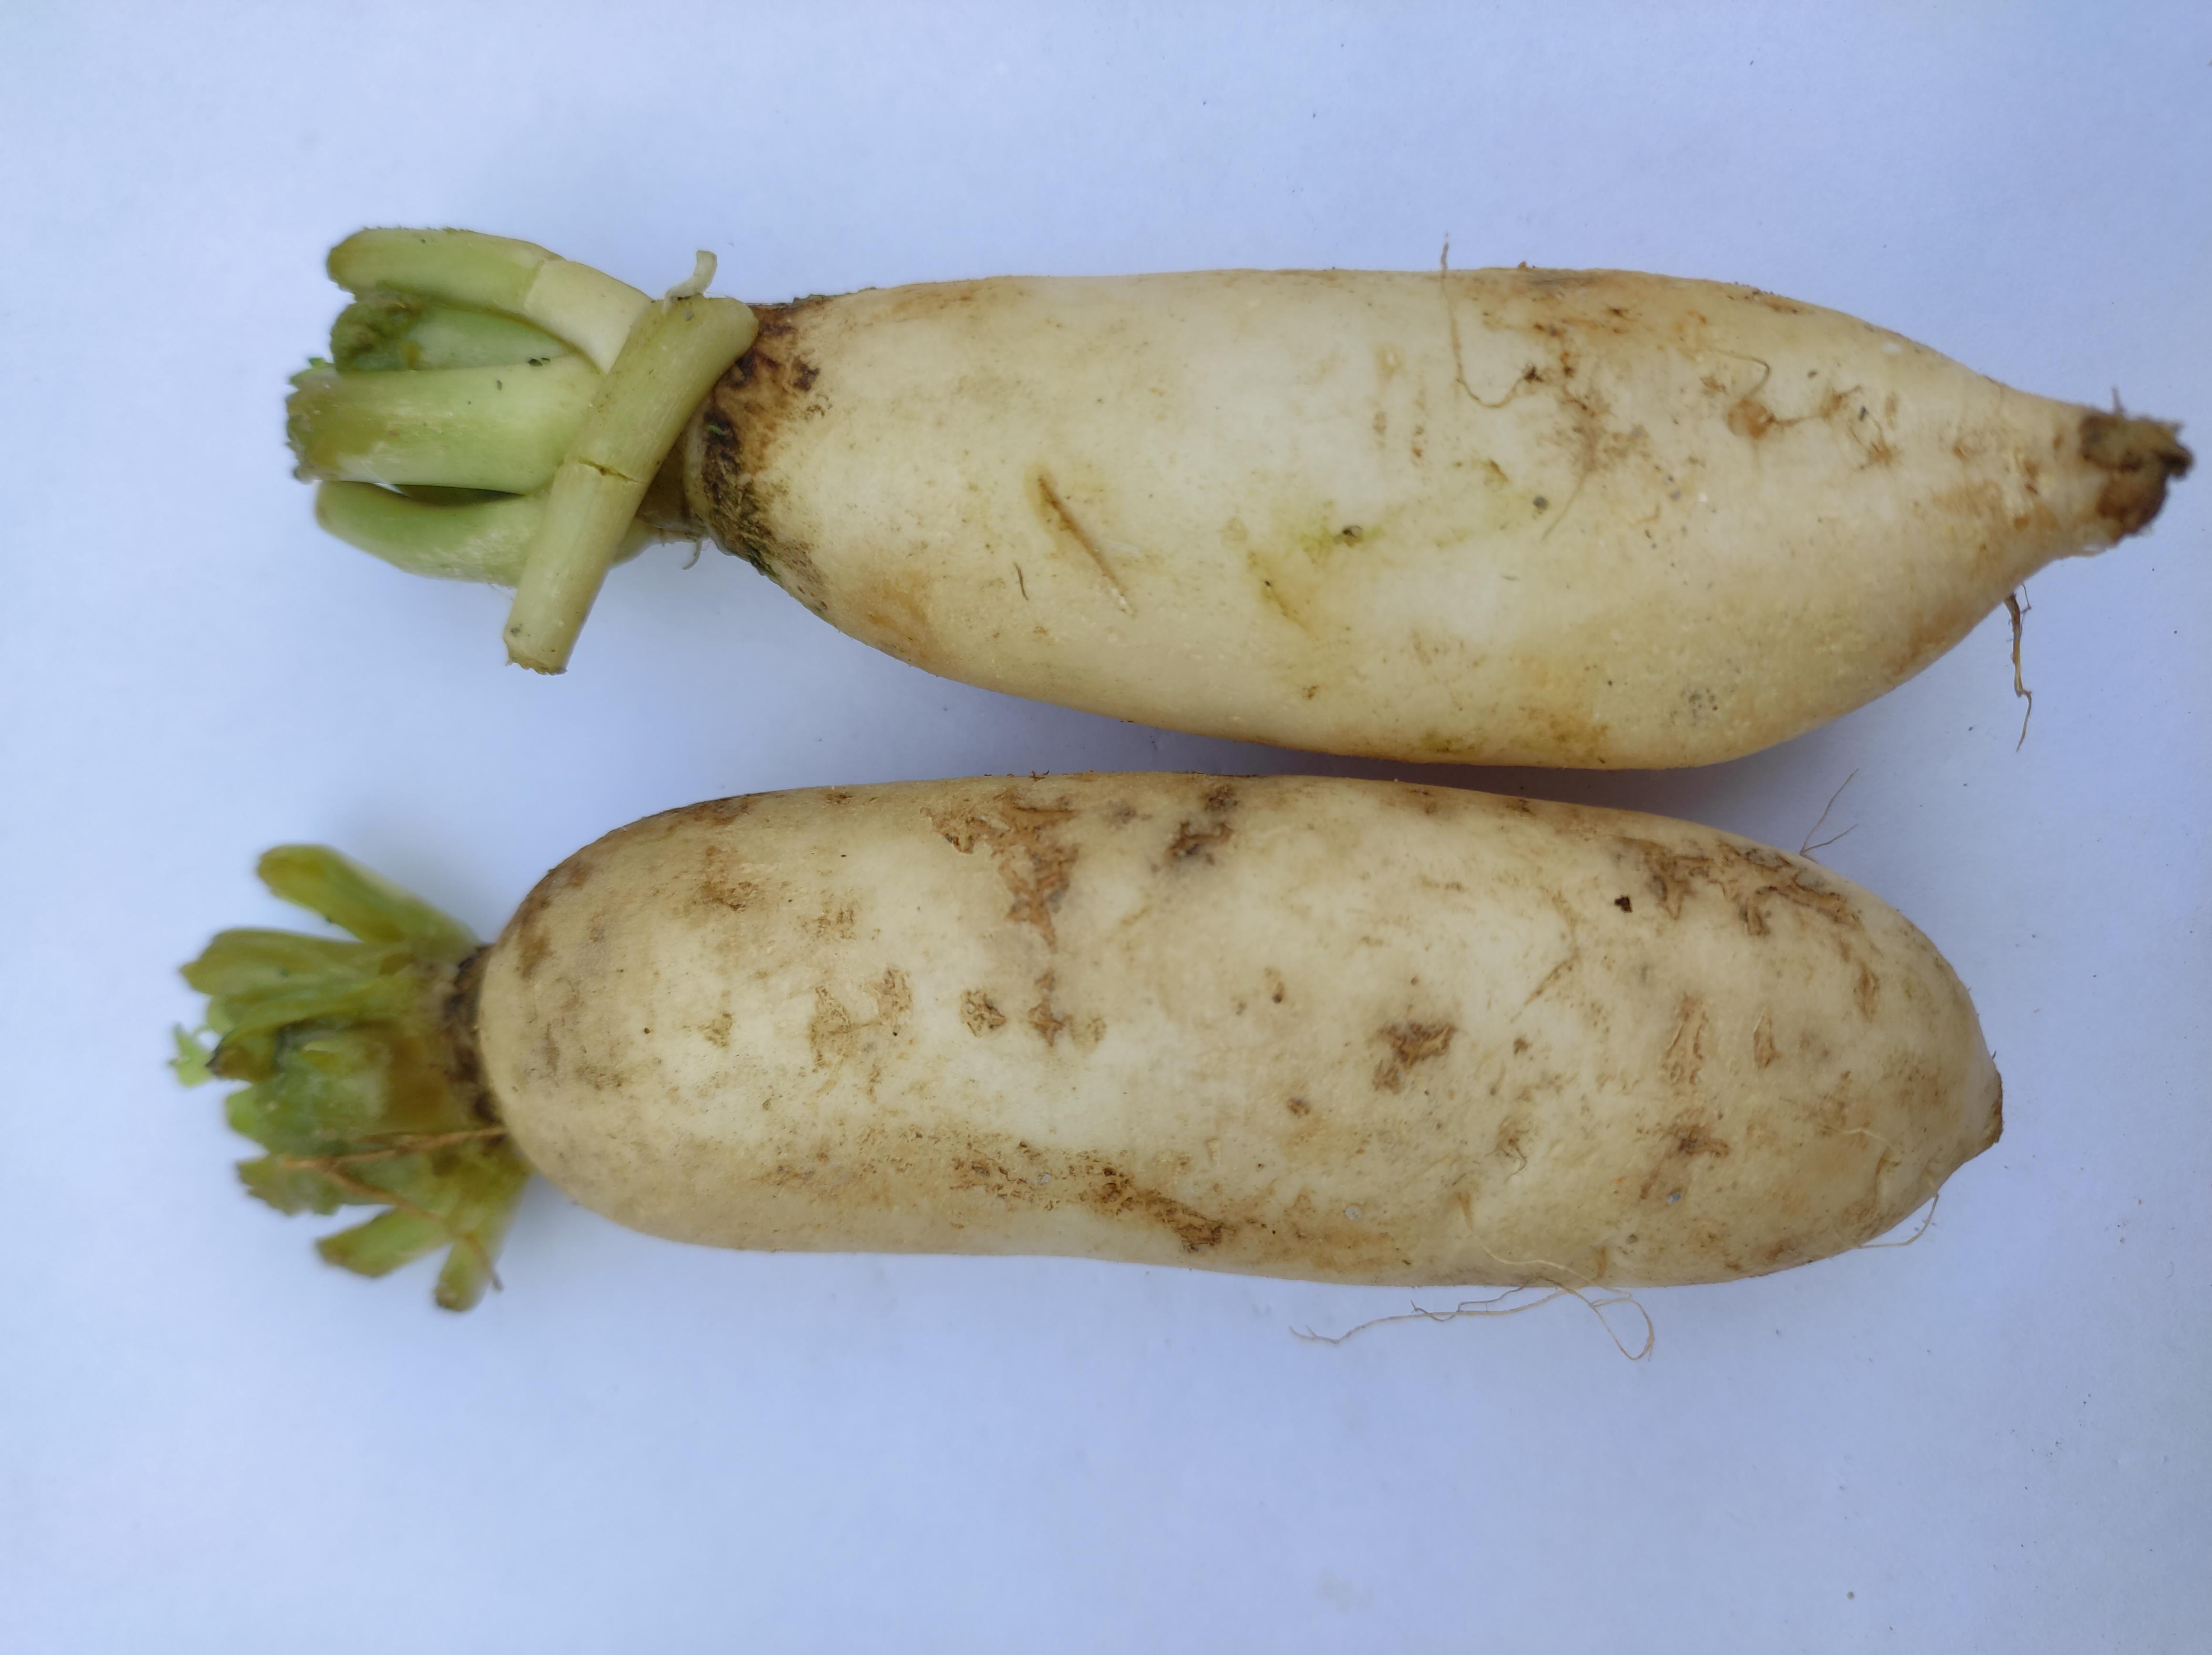
Label: Radish